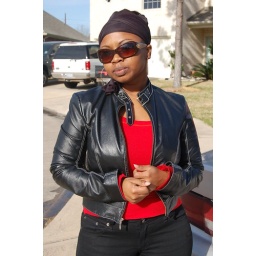
3-3-2007 - Adorned in her leather motorcycle jacket, we hit the road on our first cruiser ride.